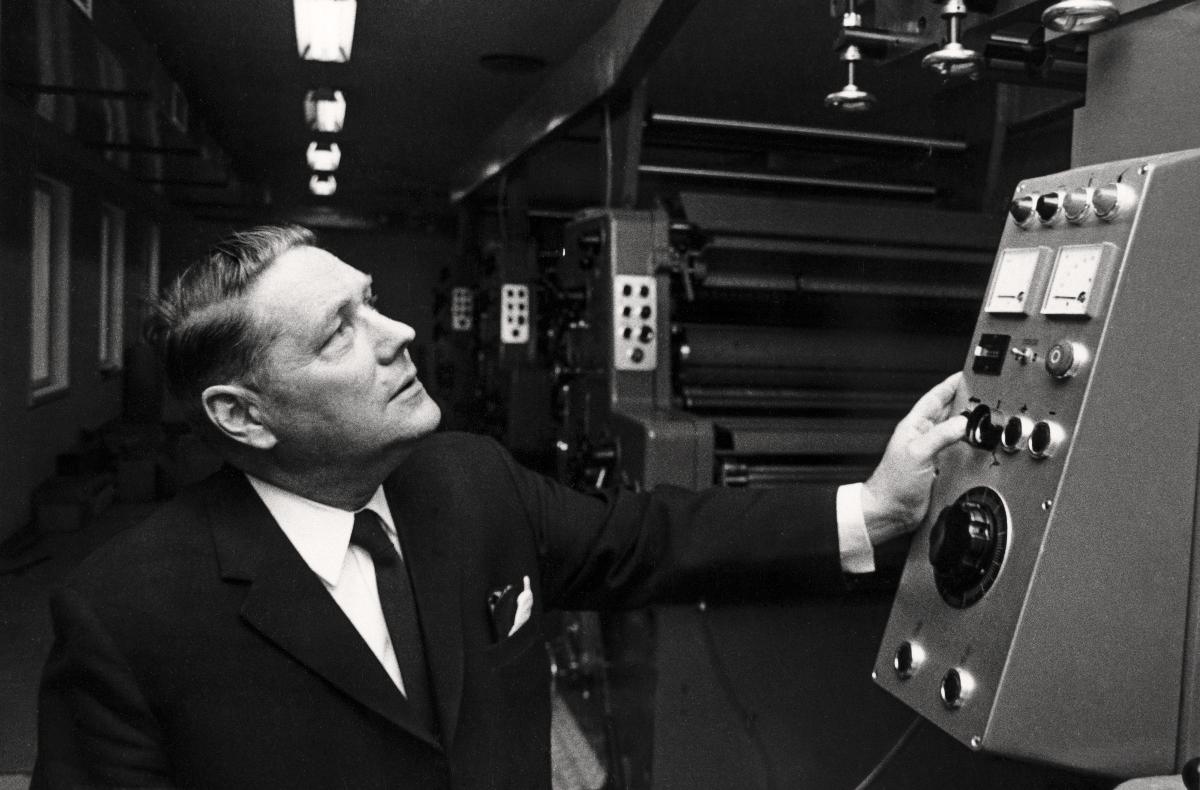
Tammisaaren kirjapaino - Västra Nyland
Ekenäs tryckeri - Västra Nyland; Tammisaari Printing House - Västra Nyland
sisällön kuvaus: Tammisaaren kirjapaino - Sanomalehti Västra Nyland. Kuvassa ylifaktori Runar Ferm uuden offsetpainokoneen ääressä. content description: Tammisaari Printing House - Newspaper Västra Nyland. In the picture Runar Ferm at the new offset printing machine. innehållsbeskrivning: Ekenäs tryckeri - Tidningen Västra Nyland. I bilden överfaktor Runar Ferm vid nya offsetpressen.
Kuvaaja: Brandt , Bror, kuvaaja
Vuosi: 1900
Paikka: Suomi, Uusimaa, Raasepori, Tammisaari
Aiheet: kirjapainot; kirjapainotyöntekijät; sanomalehdet; painokoneet; offsetpaino; henkilöstö; printing houses; printing trade workers; newspapers; printing; printing press; personnel; offset; printing machines; offset printing; staff; boktryckerier; boktryckeriarbetare; dagstidningar; tryckerier; tryckpress; personal; tryckpressar; offsettryck